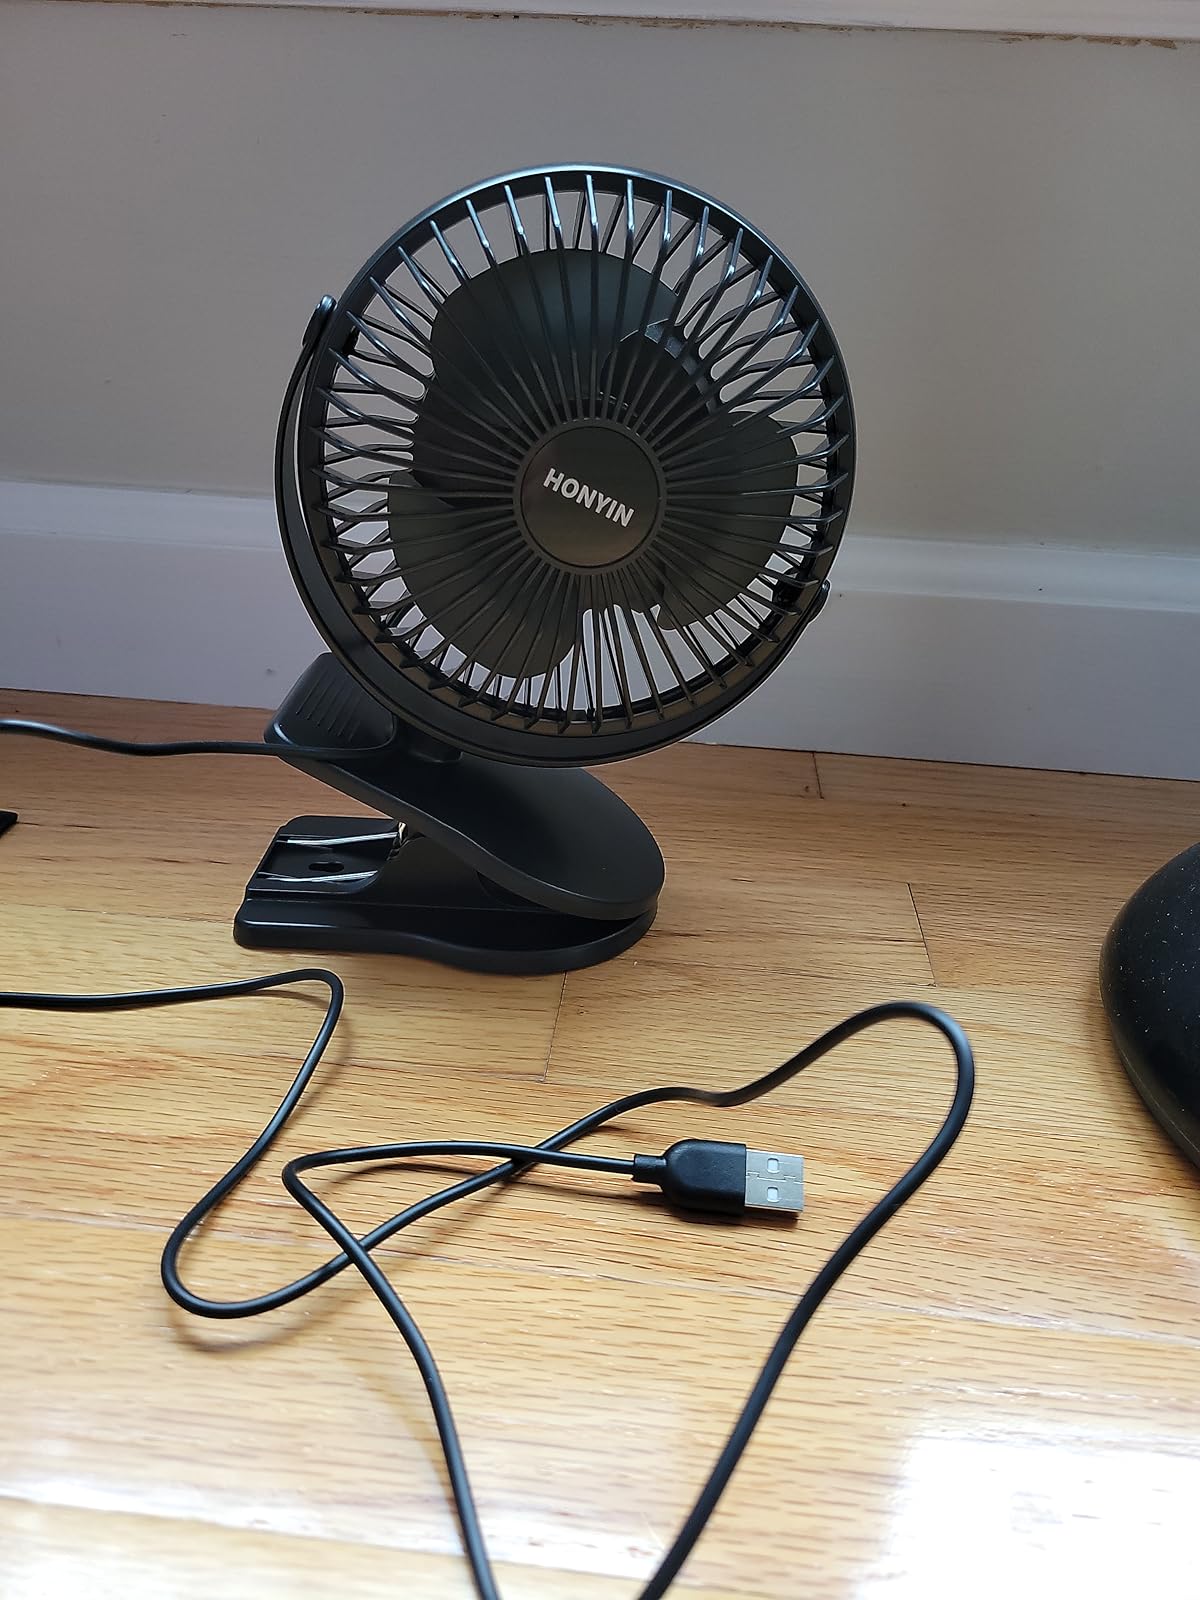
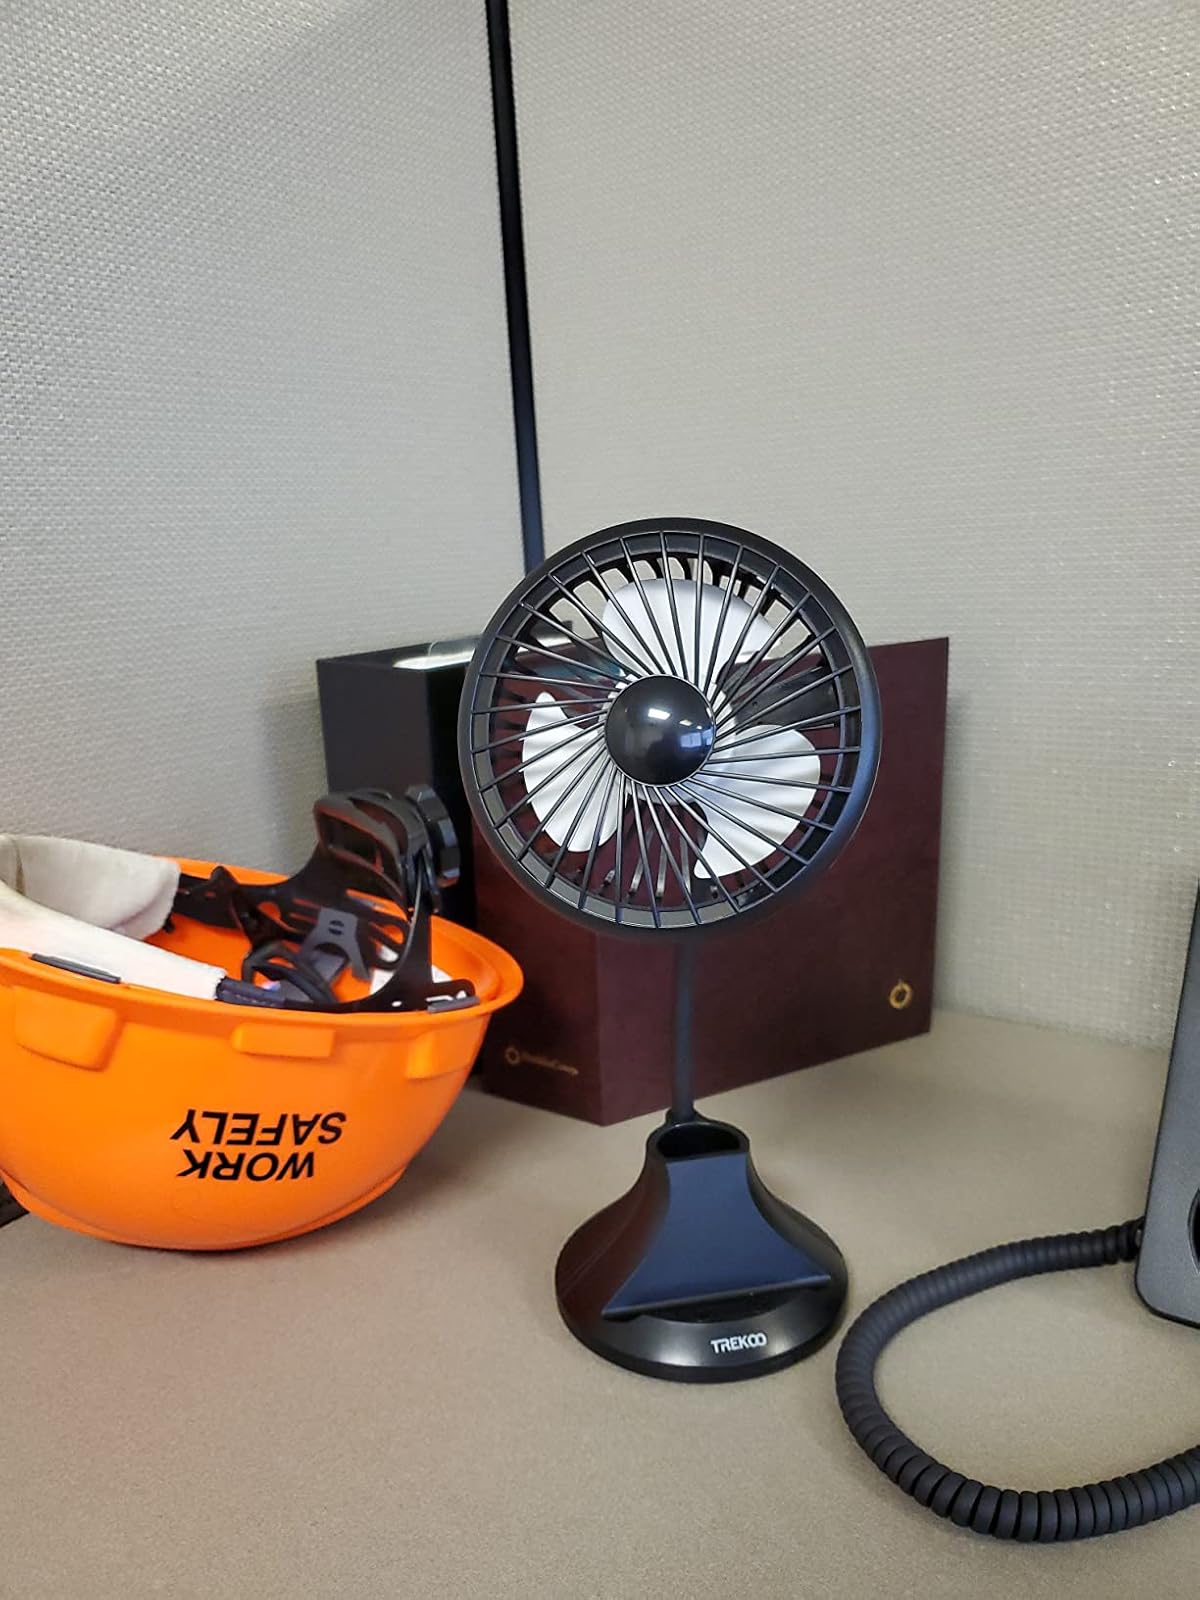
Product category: fan
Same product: no